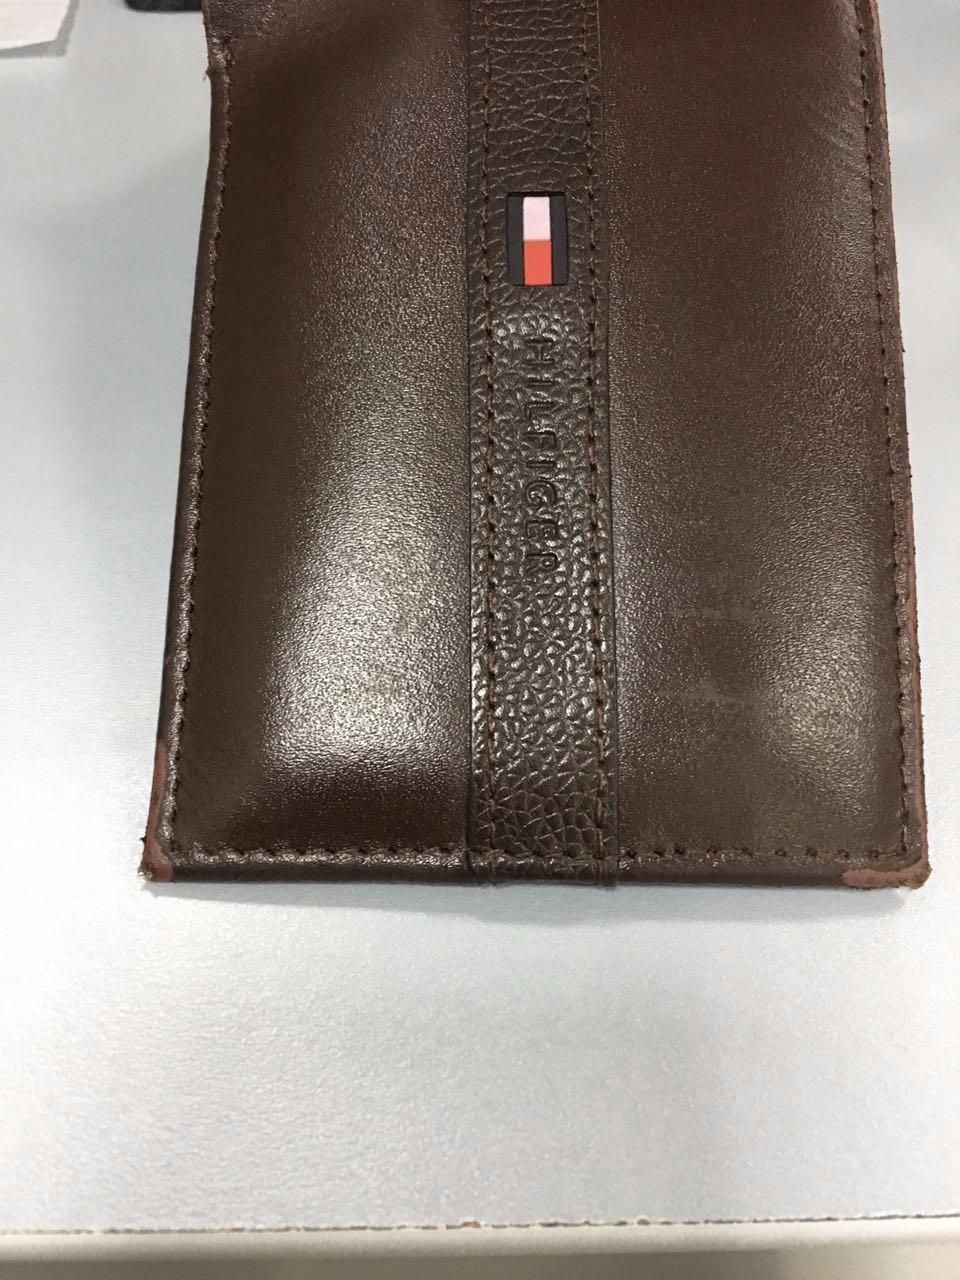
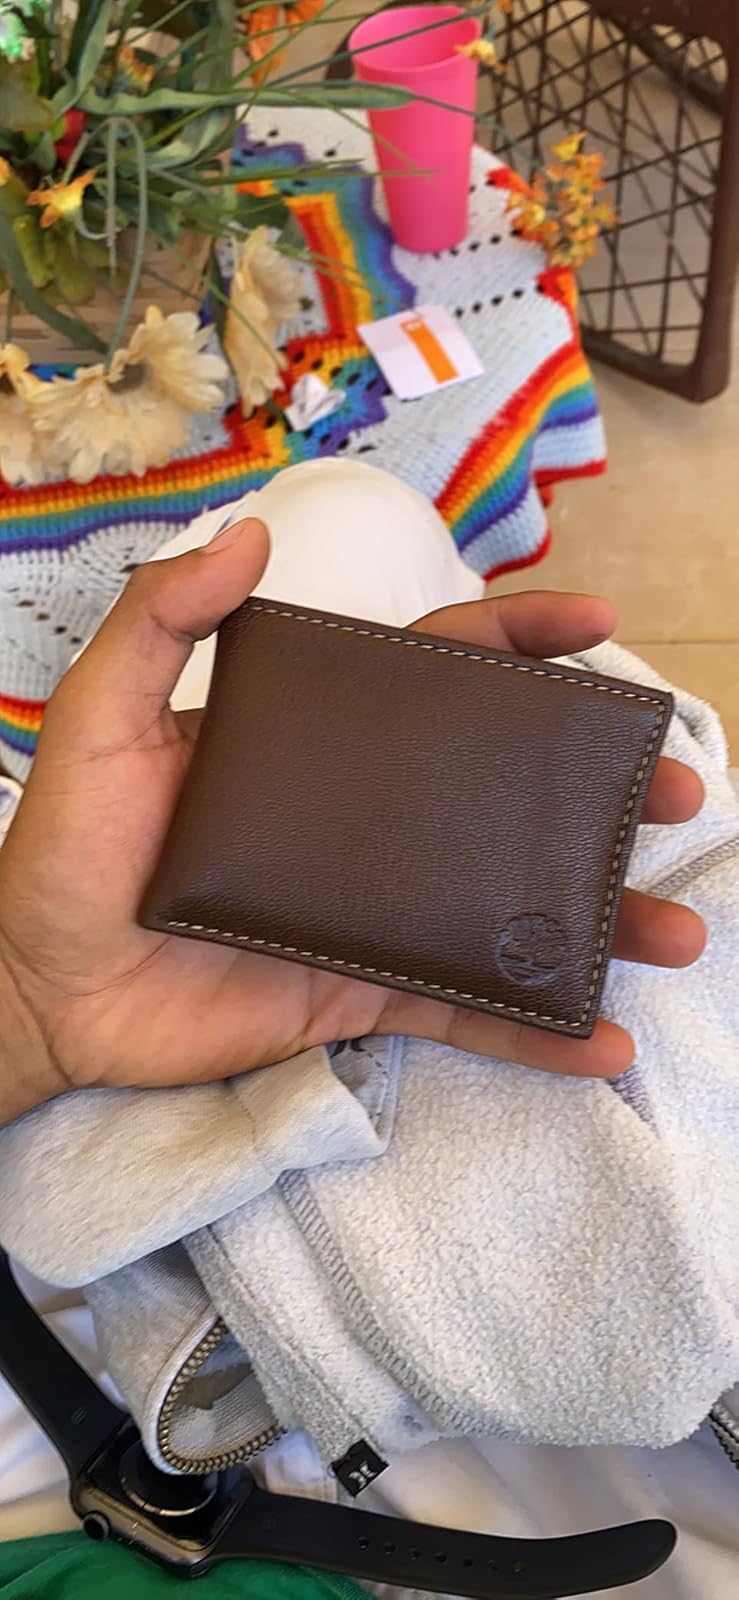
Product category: accessories_wallet
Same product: no